Tonight (I Wish I Was Your Boy)

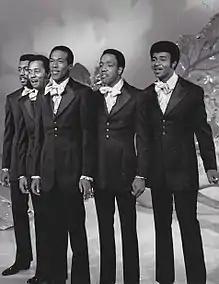
Several critics praised the interpolation of the Temptations' ("pictured") "Just My Imagination (Running Away with Me)" (1971).

Brenton Blanchet of "Spin" extolled the Temptations sample, calling the track the best song on "Notes on a Conditional Form". Caroline Edwards of "Riot Magazine" deemed it one of two standouts on the album. Spanos called the song a highlight from the album, a sentiment shared by Shahlin Graves of "Coup de Main". Maggie McHale and Erica Garcia of "Atwood Magazine" felt "Tonight (I Wish I Was Your Boy)" is the best non-single on the album, while their colleague Nina Schaarschmidt praised the band's "amazing ability to connect lyrics to genre blending melodies that make you feel what they are singing about". "NME" called the song a standout from "Notes on a Conditional Form", awarding it a spot on their weekly "NME" Radio Roundup. Similarly, "Pitchfork" included the song on their weekly "Pitchfork" Selects Playlist, which "highlights songs that [their] writers, editors, and contributors are listening to on repeat". "Cleveland Magazine" declared "Tonight (I Wish I Was Your Boy)" the 10th best song of 2020, with Troy Smith commending the mixture of the 1975's signature sound with a sonic evolution. Callie Ahlgrim of "Insider" deemed it the 15th best song of 2020, highlighting the use of existentialism and dread in the lyrics, saying: "The beauty of ['Tonight (I Wish I Was Your Boy)']— much like many of the band's best songs [...] is that you can dance while you panic." Mya Singleton of Yardbarker selected the song for inclusion in her year-end playlist, calling it a standout from "Notes on a Conditional Form" that "immediately draws listeners in with its smooth sample".